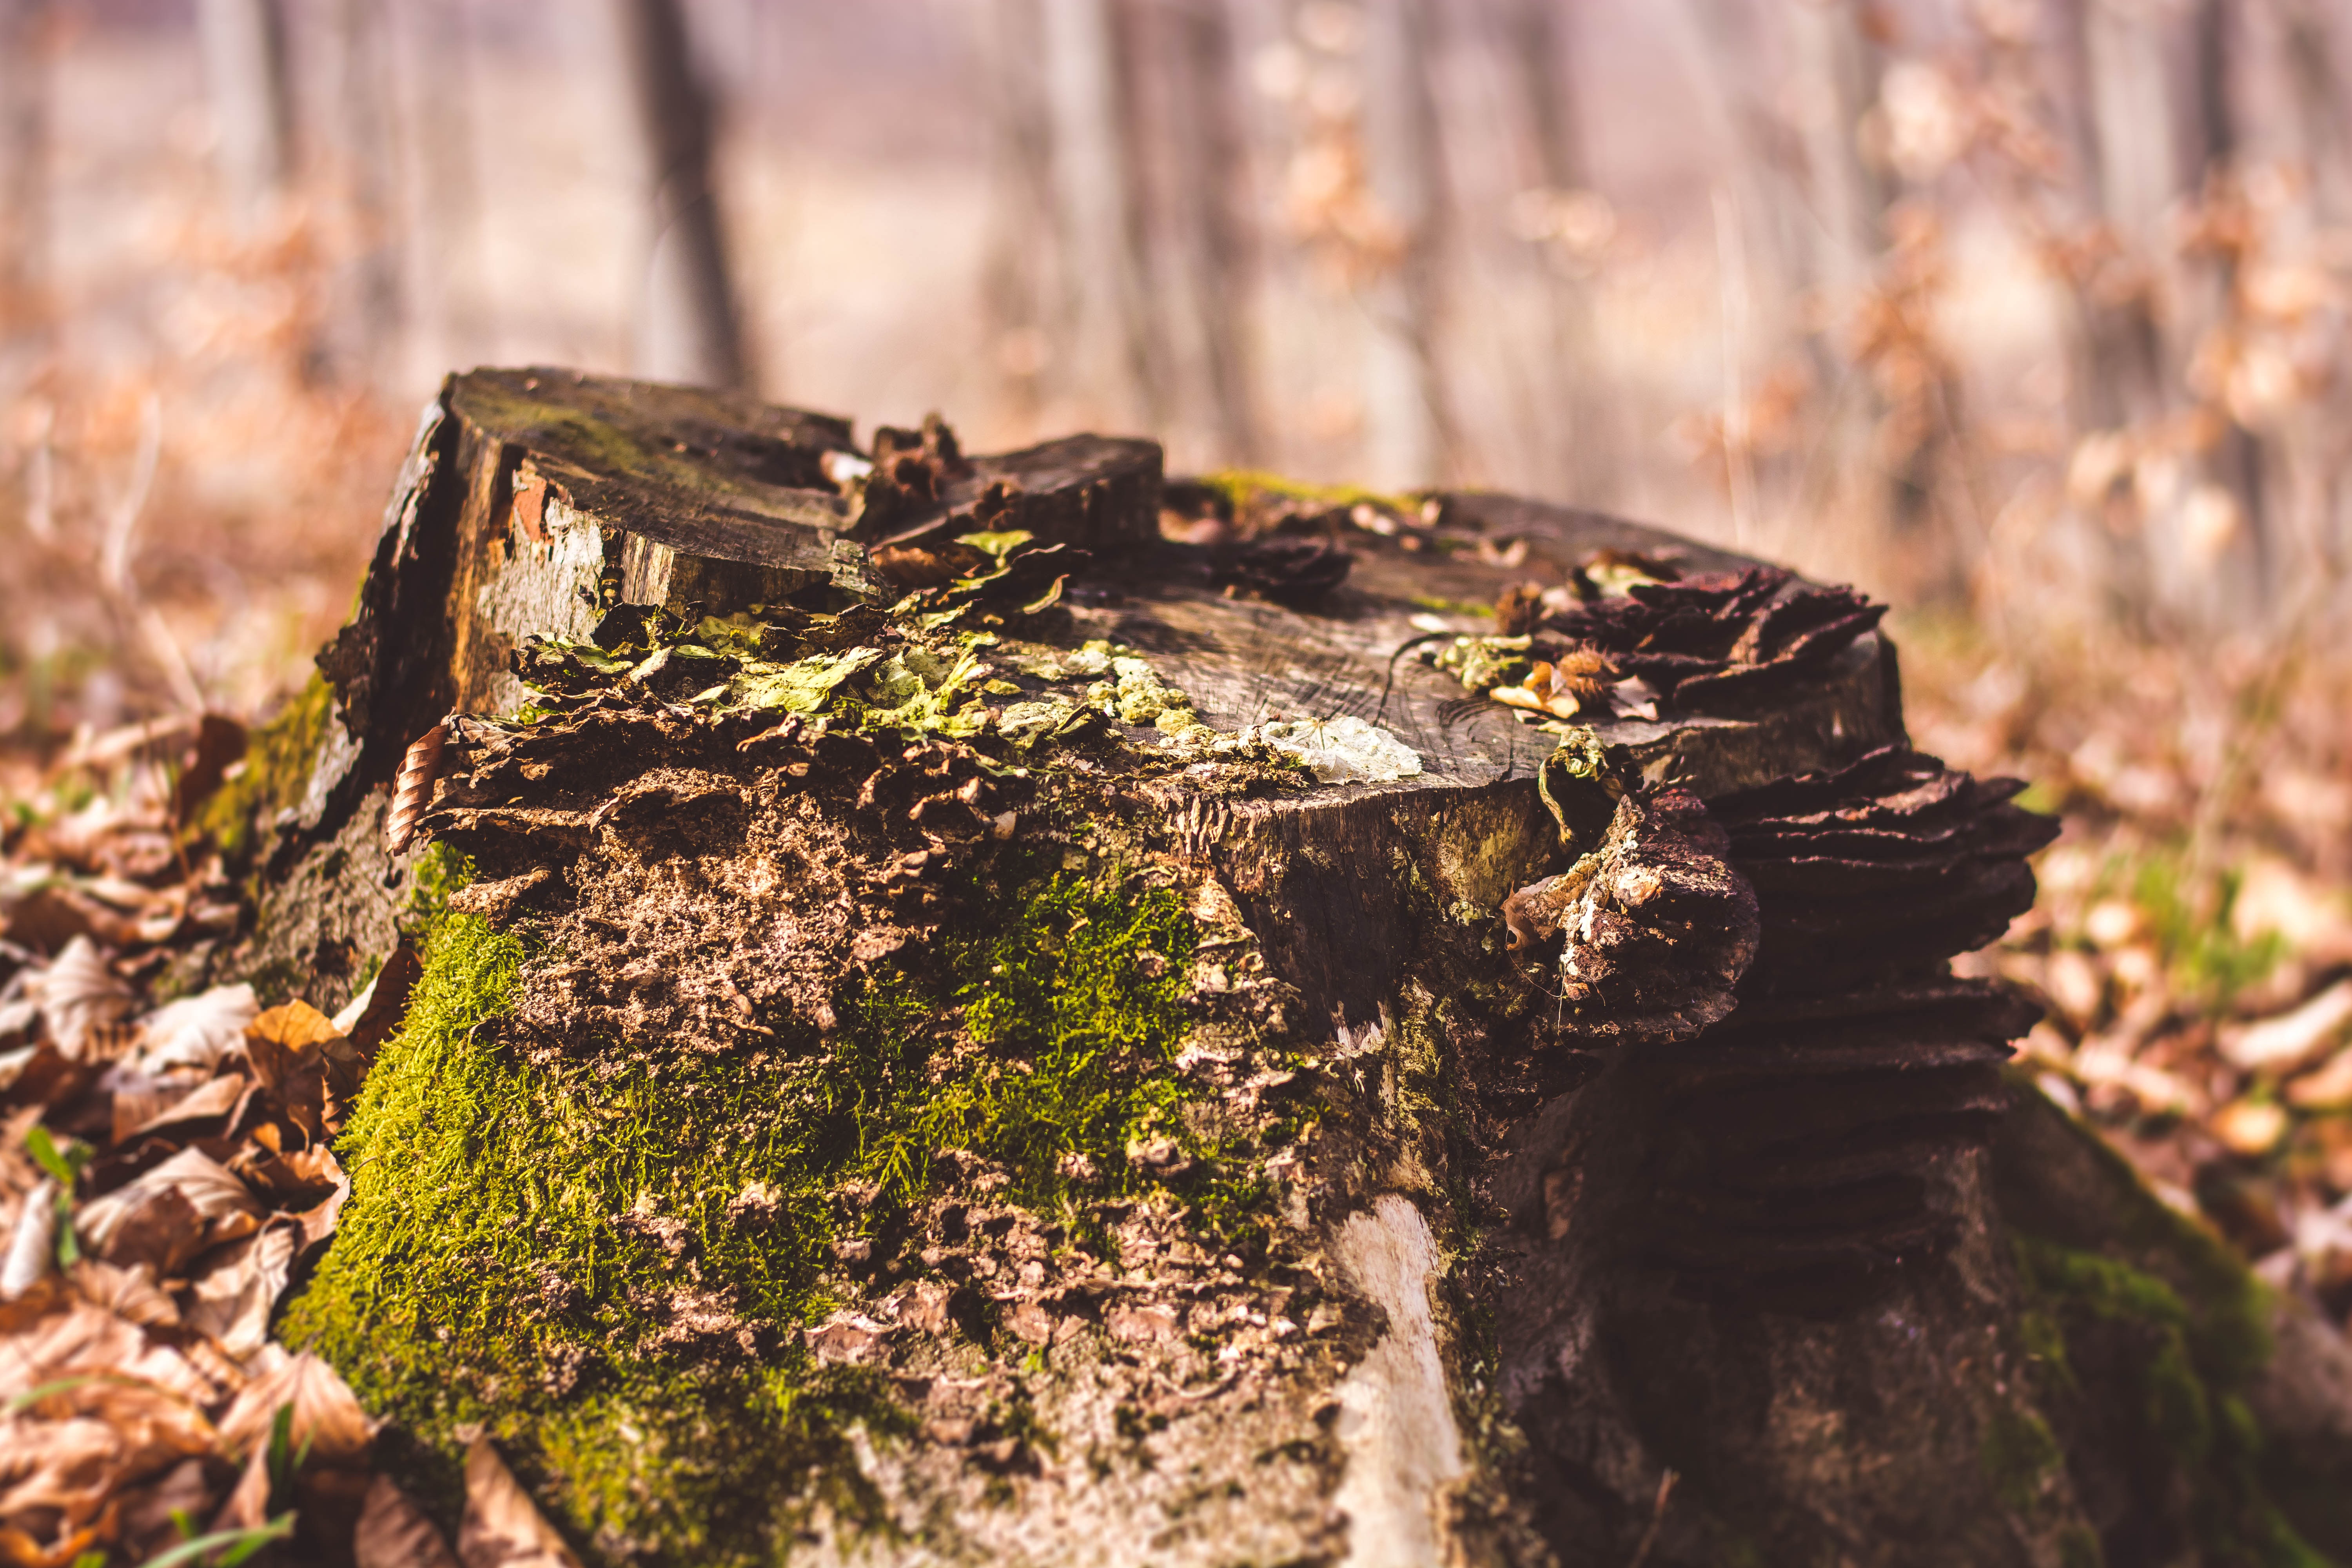
tree, nature, forest, grass, rock, plant, wood, leaf, flower, wildlife, autumn, soil, flora, season, forrest, habitat, natural environment, woody plant